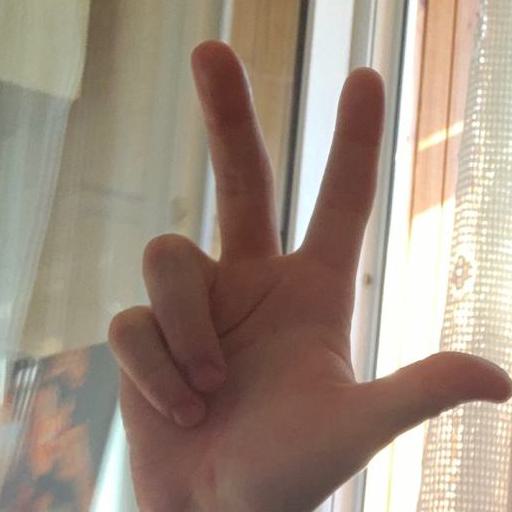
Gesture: three2